Ådalen

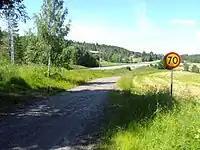
Strömnäs, circa one Scandinavian mile southeast of Kramfors.

Ådalen [ˈoːˌdɑlən] is the river valley of the Ångerman River, downstream Junsele, in Sweden. It often refers to the broad, densely populated, fjord-like mouth of the river, in Kramfors Municipality, and is known for the May 1931 Ådalen shootings.